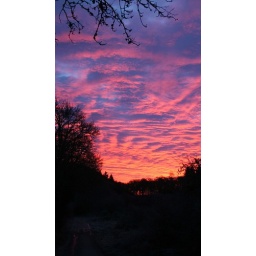
red sky in the morning